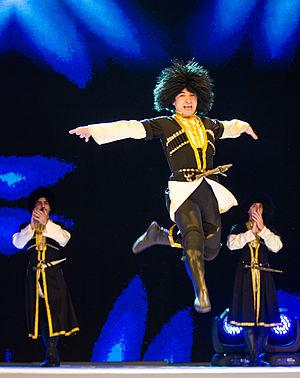
Les danses azerbaïdjanaises regroupent l'ensemble des danses traditionnelles pratiquées par les peuples azerbaïdjanais et les azerbaïdjanais d’Iran. La danse nationale de l'Azerbaïdjan montre les caractéristiques de la nation azerbaïdjanaise. Ces danses se distinguent des autres danses par sa rapidité. Les vêtements nationaux de l'Azerbaïdjan sont bien conservés dans les danses nationales.